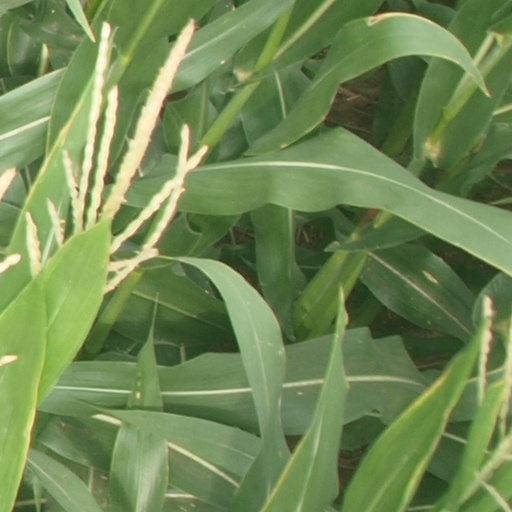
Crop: maize; corn